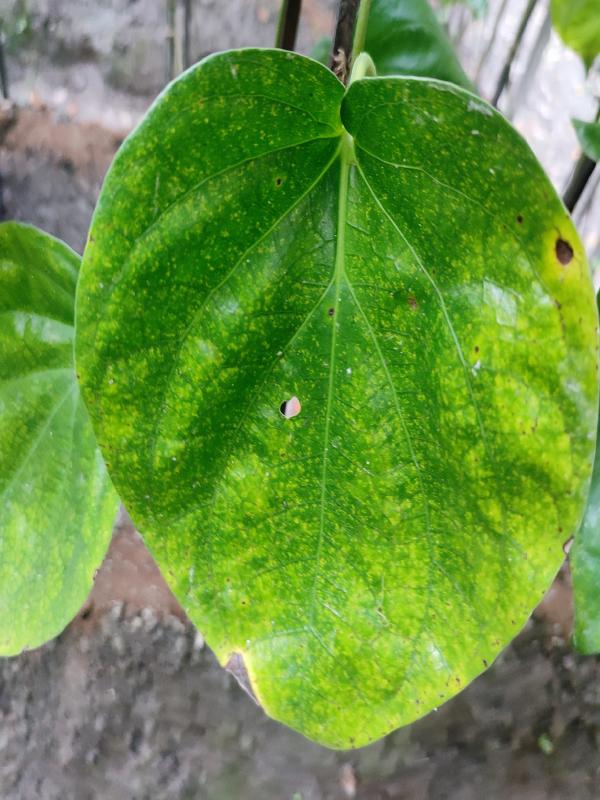
Label: Bacterial_Leaf_Disease